John Joseph Murphy (Newfoundland MHA)

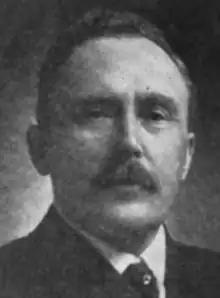

John Joseph Murphy (May 13, 1849 – August 4, 1938) was a businessman and politician. He represented Harbour Main in the Newfoundland House of Assembly from 1908 to 1913 as a People's Party member.